Cannabis in the United States

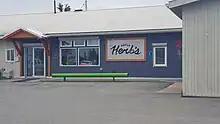
Retail store, Homer, Alaska

Roger Roffman, a professor of social work at the University of Washington, asserted in July 2013 that "approximately 3.6 million Americans are daily or near daily users." Peter Reuter, a professor at the School of Public Policy and the Department of Criminology at the University of Maryland, College Park, said that "experimenting with marijuana has long been a normal part of growing up in the U.S.; about half of the population born since 1960 has tried the drug by age 21." A World Health Organization survey found that the U.S. is the world's leading per capita marijuana consumer. The 2007 National Survey on Drug Use & Health prepared by the U.S. Department of Health and Human Services indicated that 14.4 million U.S. citizens over the age of 12 had used marijuana within a month. The 2008 survey found that 35 million Americans were willing to tell government representatives that they had used marijuana in the past year.